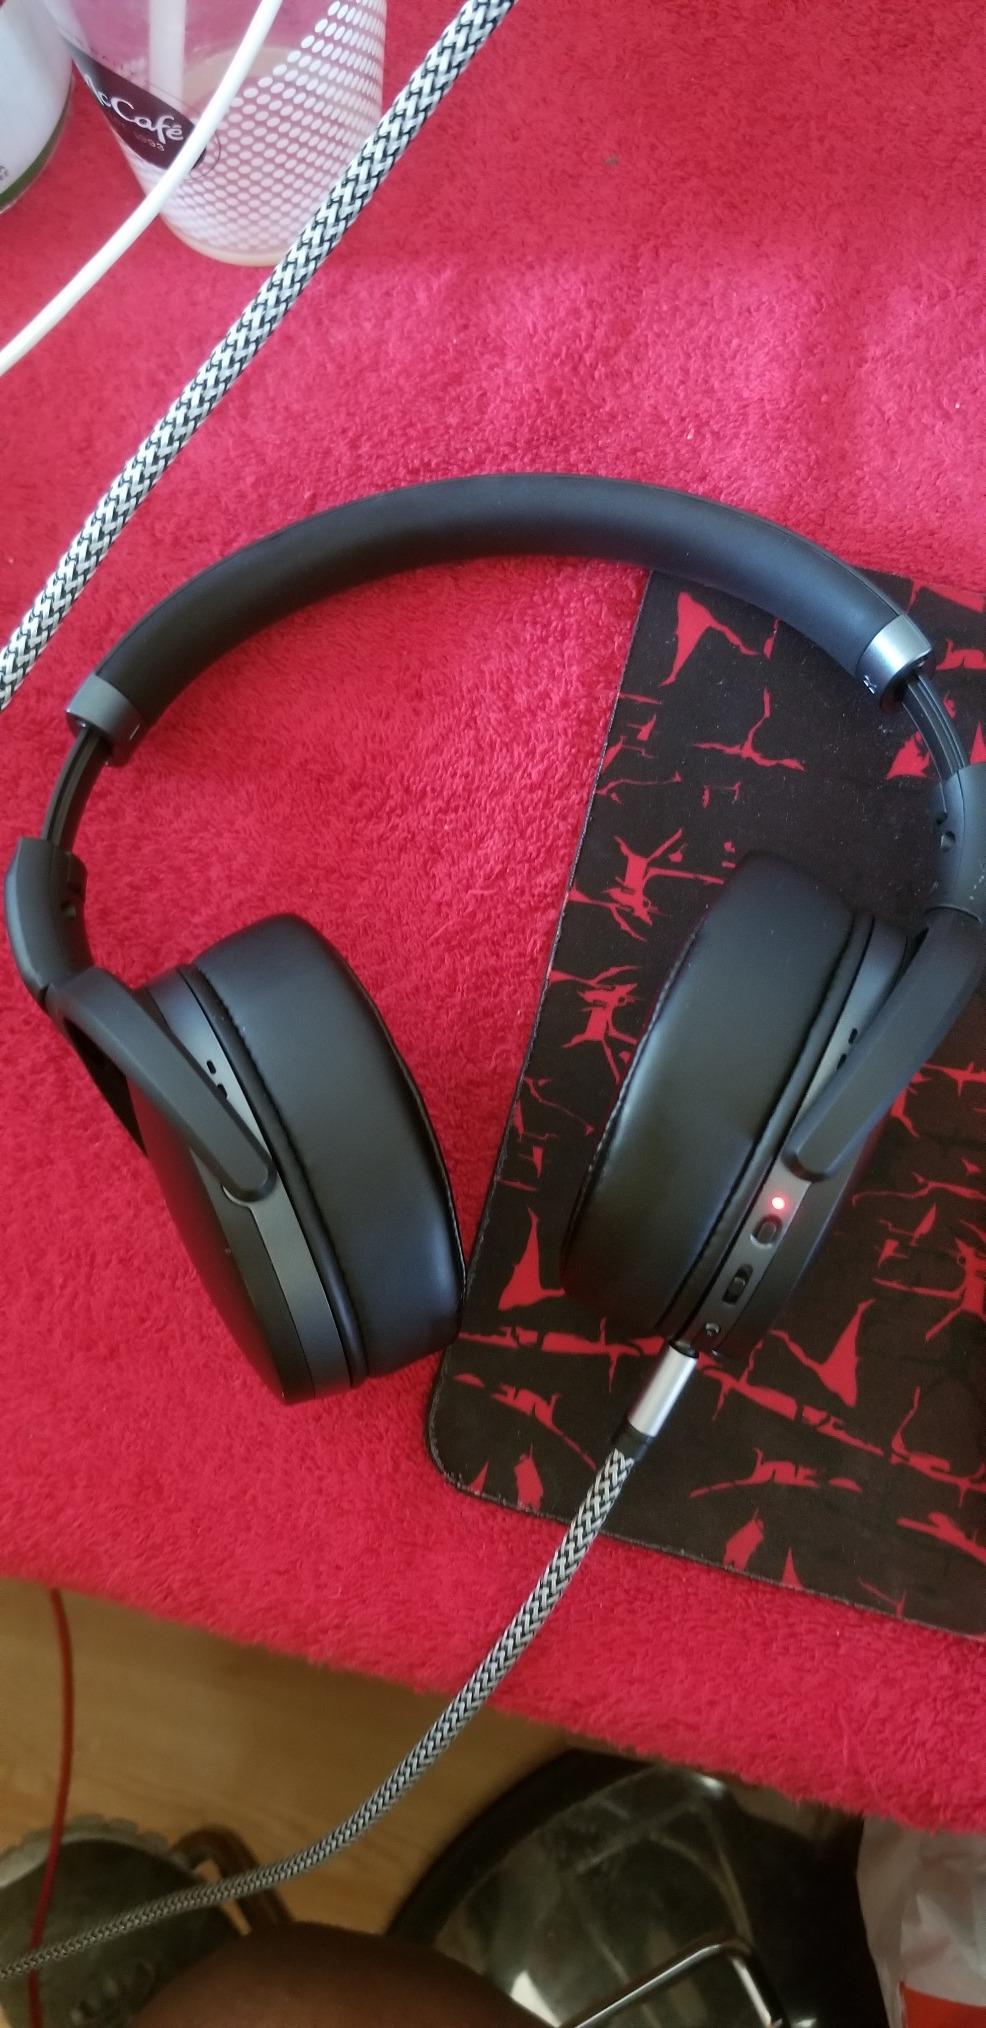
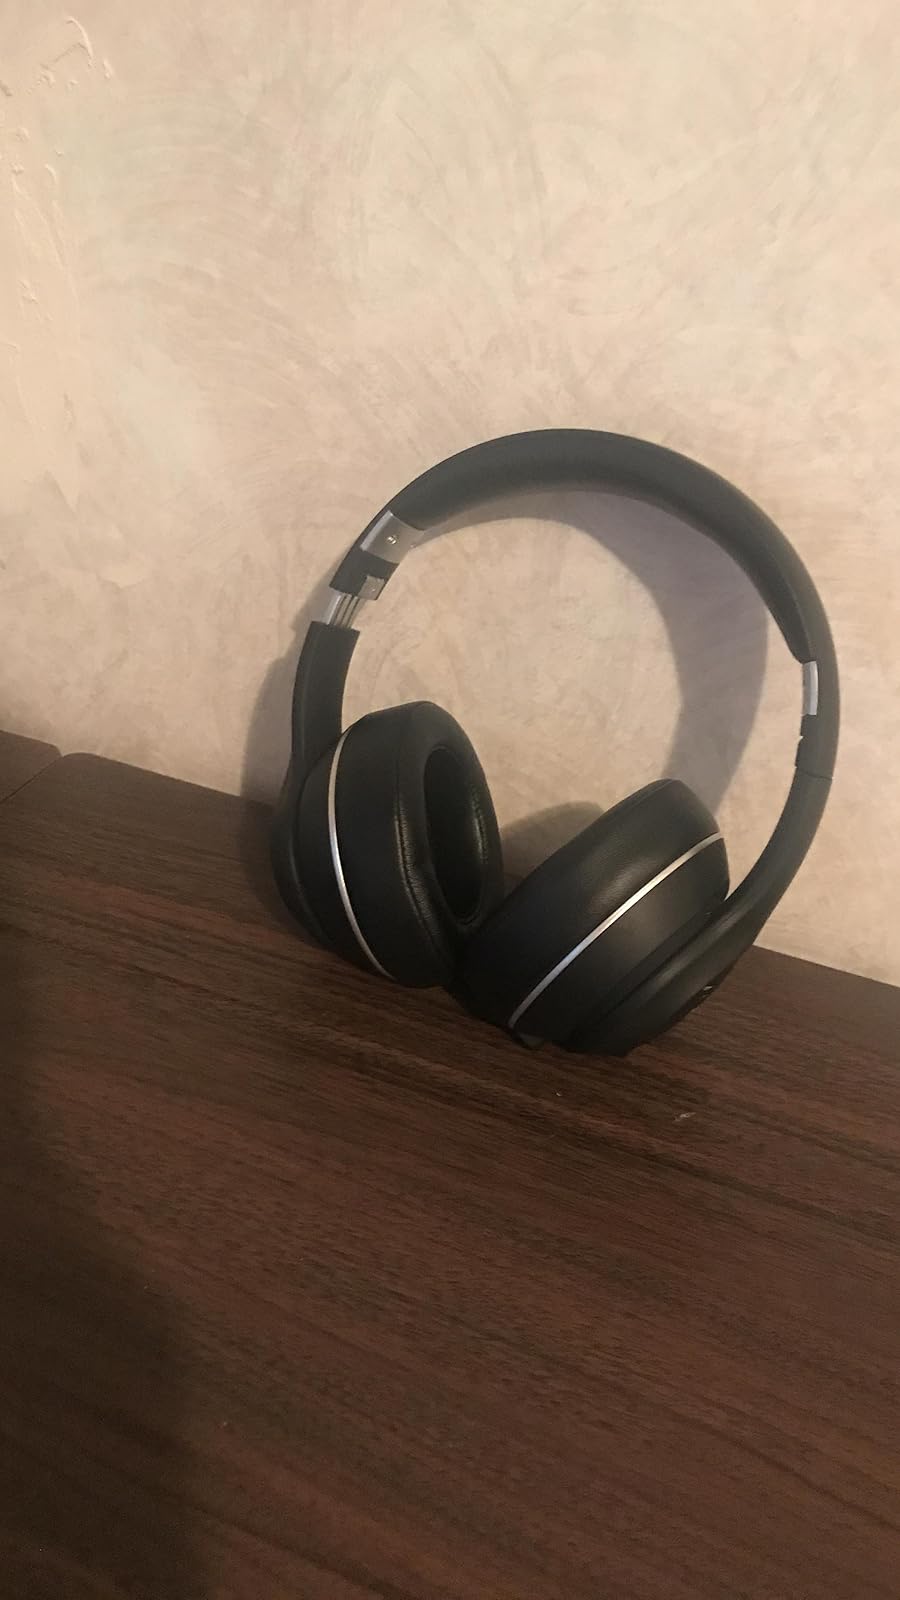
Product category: headphones
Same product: no